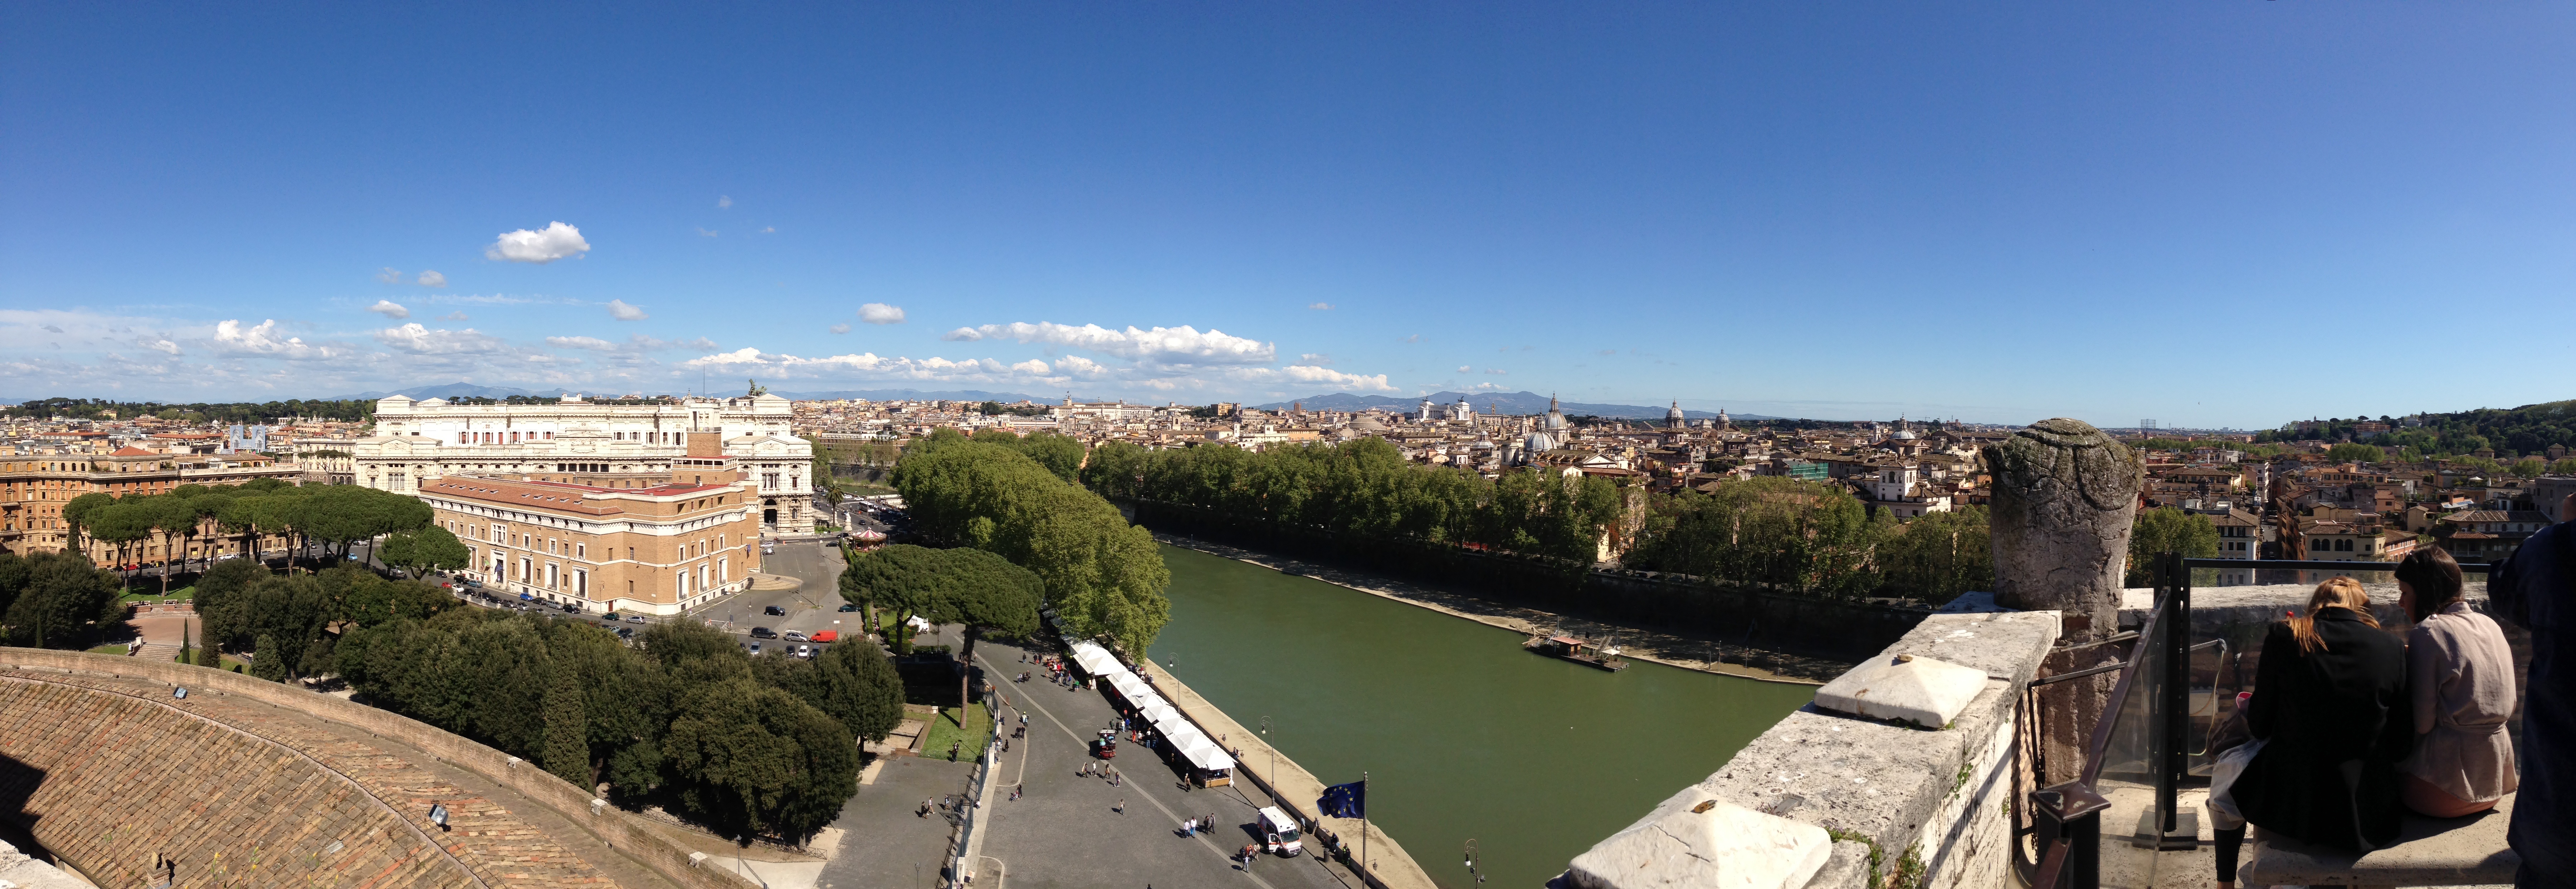
architecture, sky, photography, town, view, cityscape, panorama, panoramic, europe, landmark, italy, tourism, waterway, estate, italian, tours, historic site